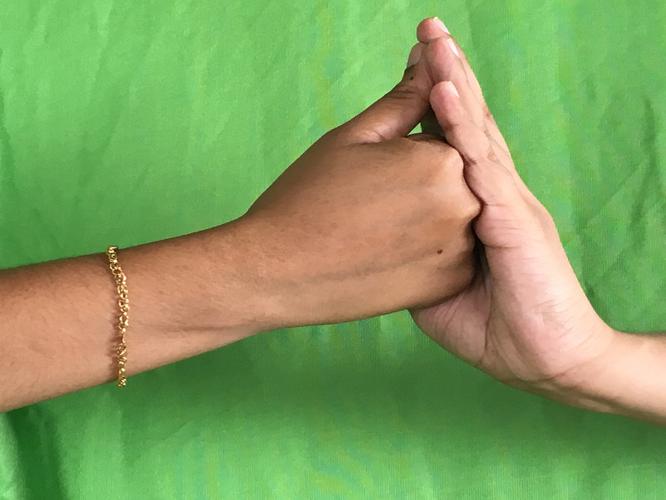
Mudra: Shanka
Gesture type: double_hand